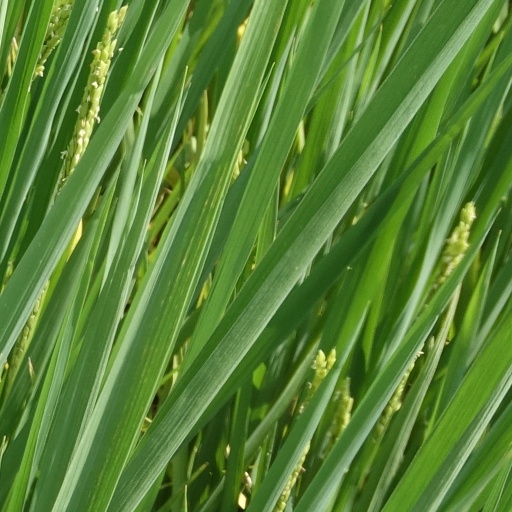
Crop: rice